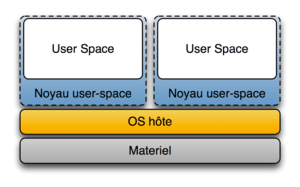
Virtualisation, architecture d'un virtualisateur kernel en mode en espace utilisateur
La virtualisation consiste, en informatique, à exécuter sur une machine hôte, dans un environnement isolé, des systèmes d'exploitation — on parle alors de virtualisation système — ou des applications — on parle alors de virtualisation applicative. Ces ordinateurs virtuels sont appelés serveur privé virtuel ou encore environnement virtuel.